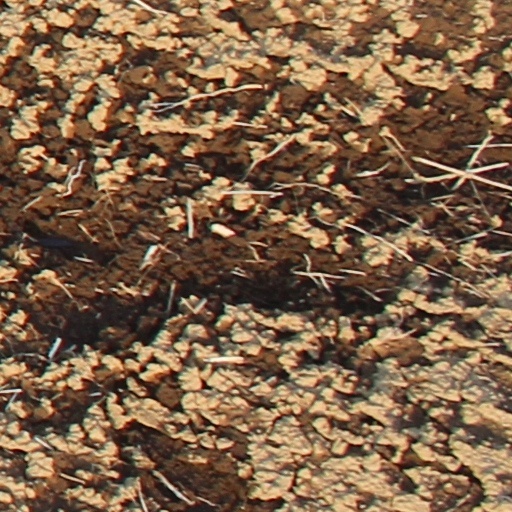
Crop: wheat